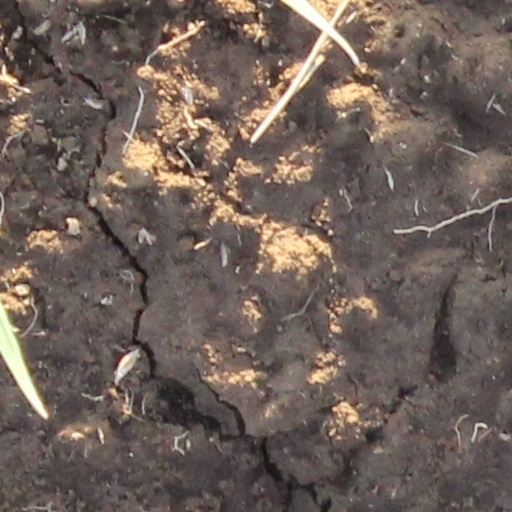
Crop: wheat